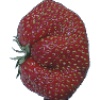
Label: Strawberry Wedge 1